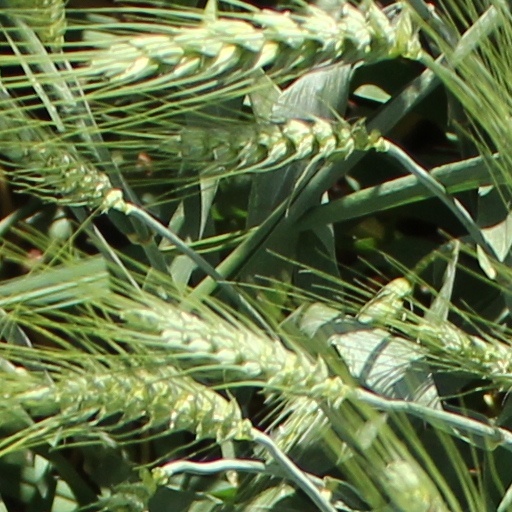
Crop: wheat